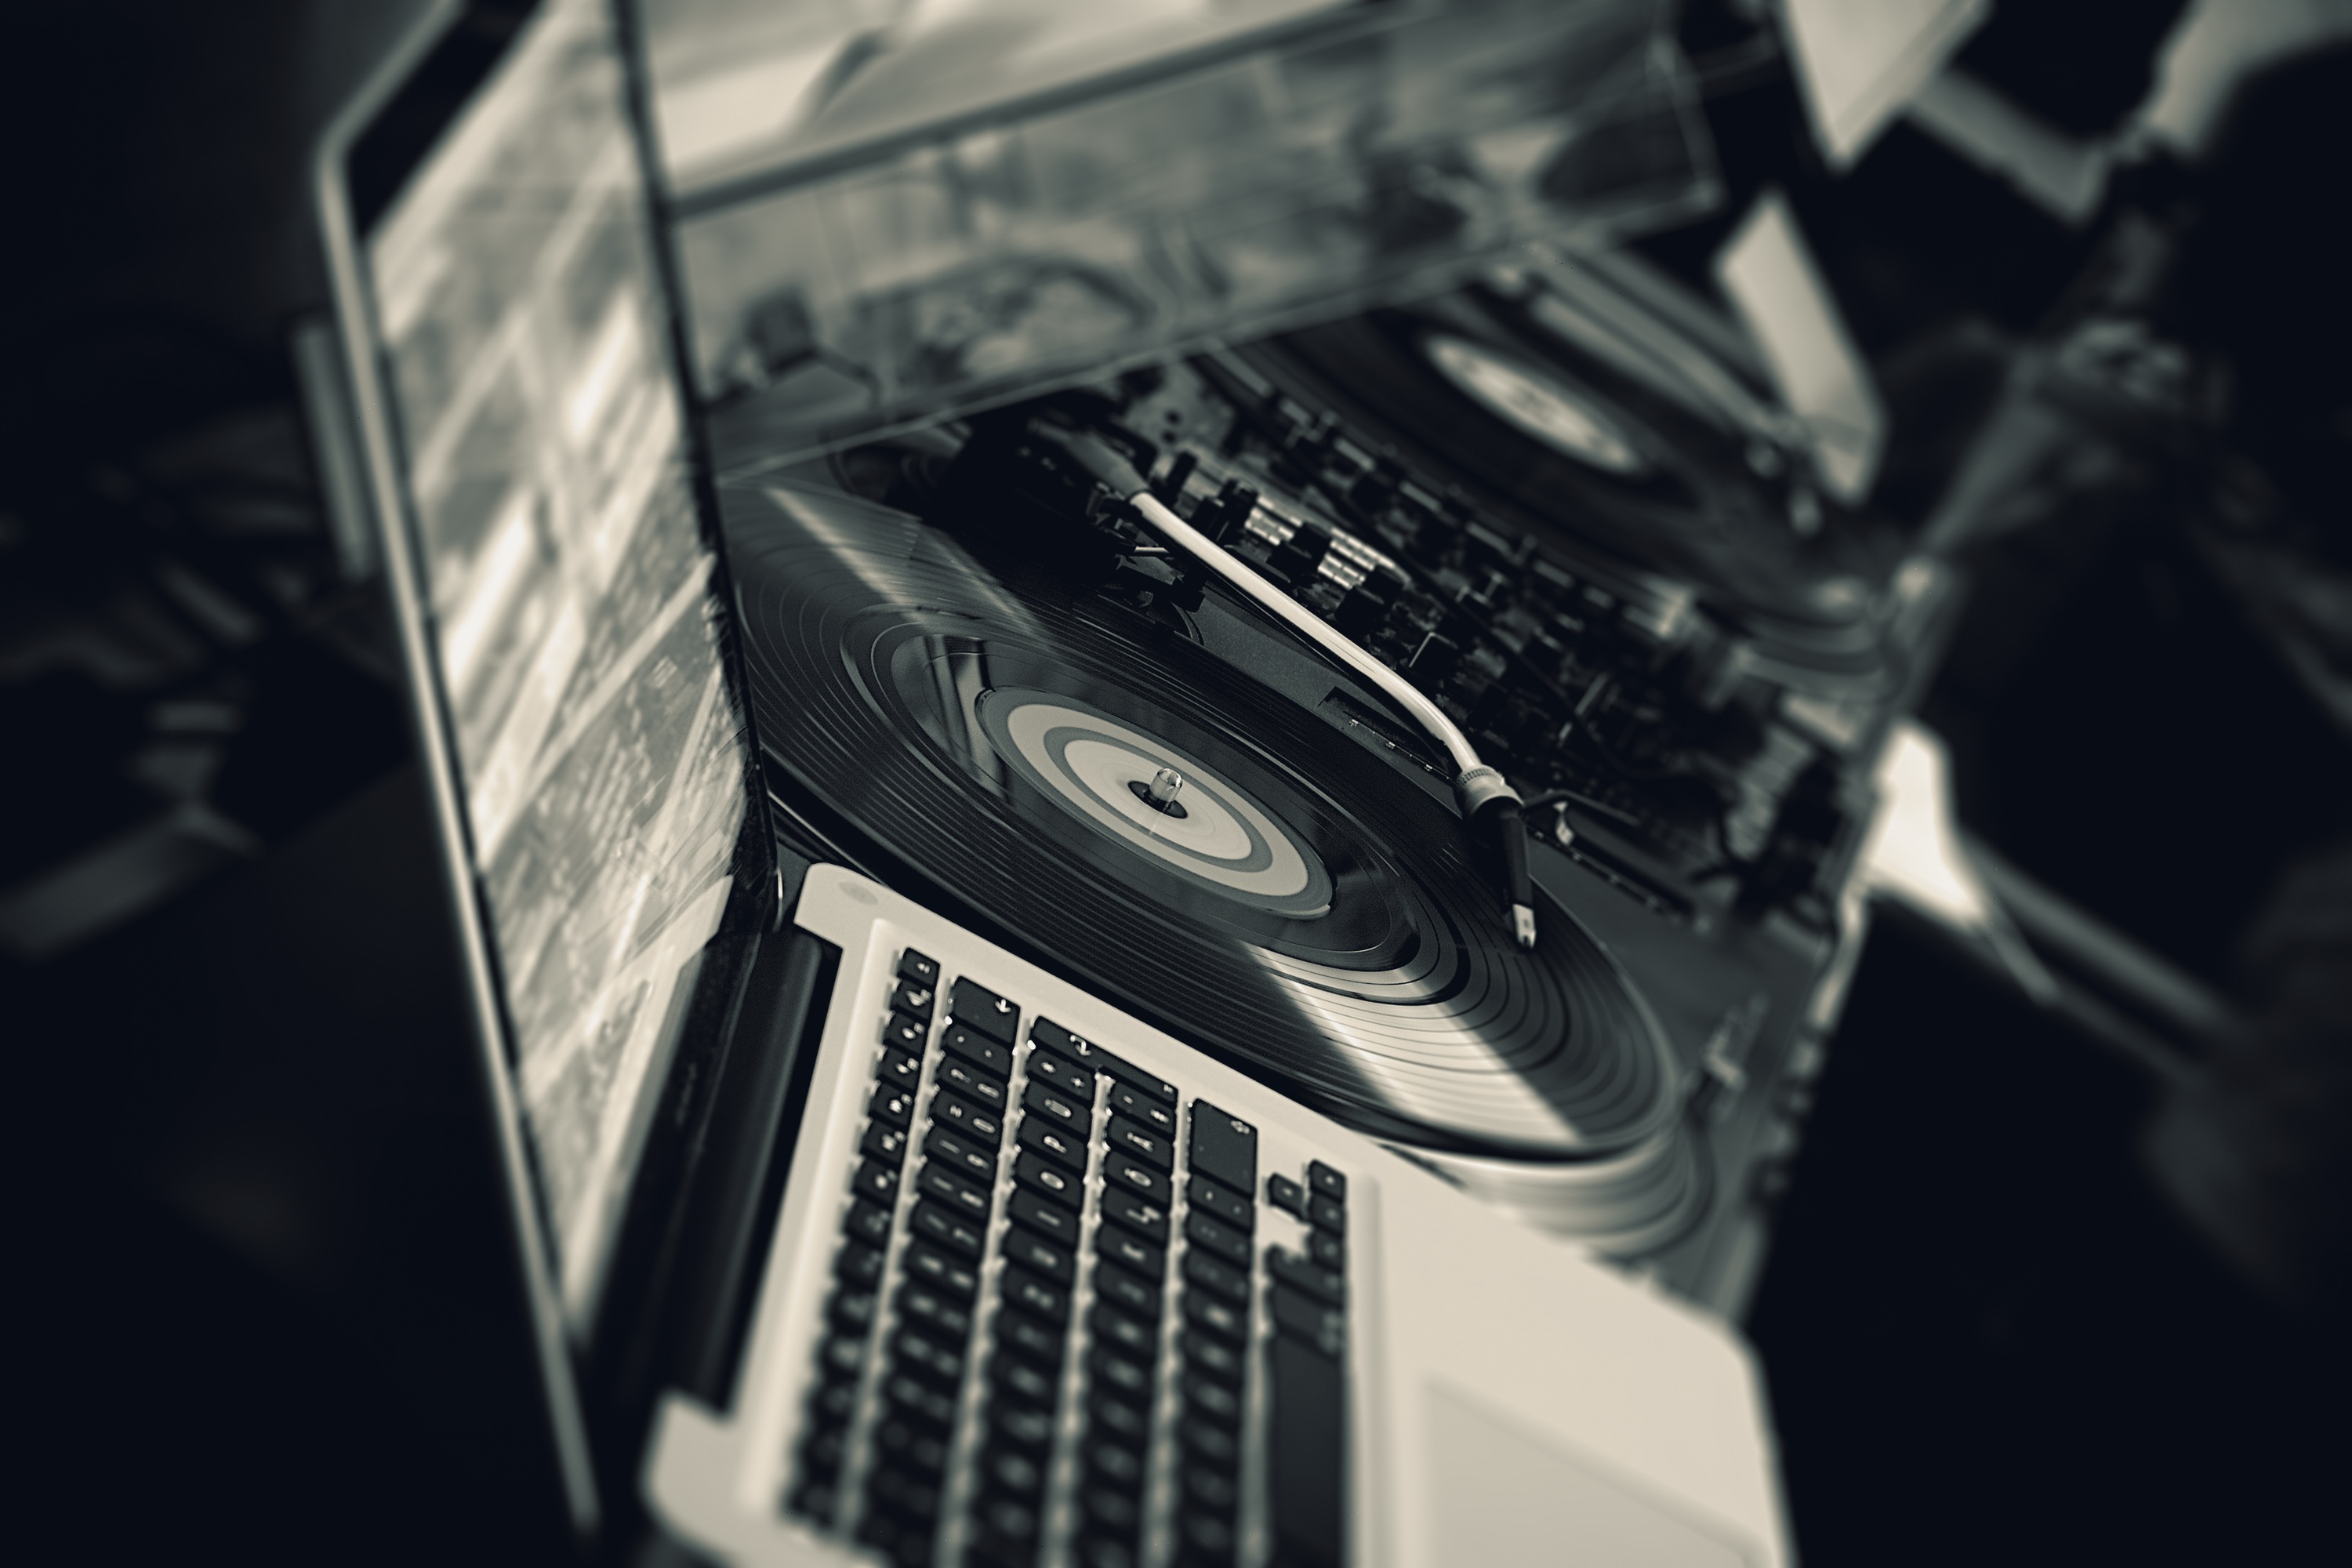
laptop, computer, music, turntable, light, black and white, technology, white, car, photography, guitar, internet, vehicle, equipment, business, black, monochrome, modern, dj, mono, electronics, digital, wireless, data, monochrome photography, phonograph record